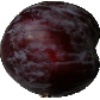
Label: Plum 1